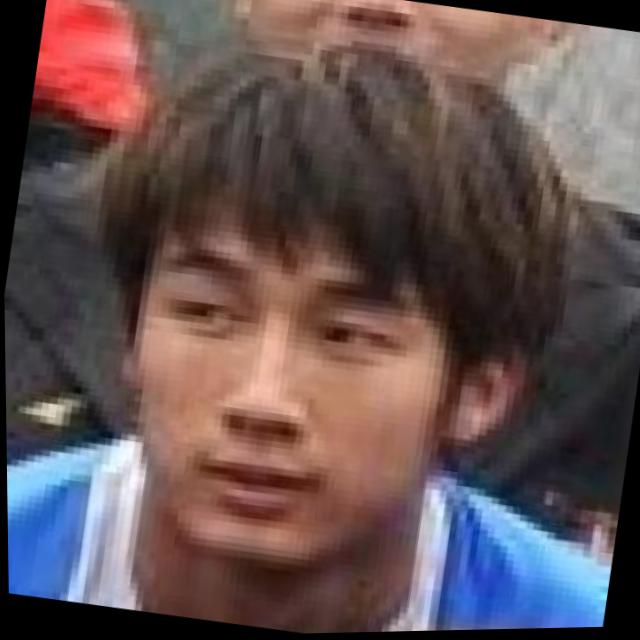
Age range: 21-44